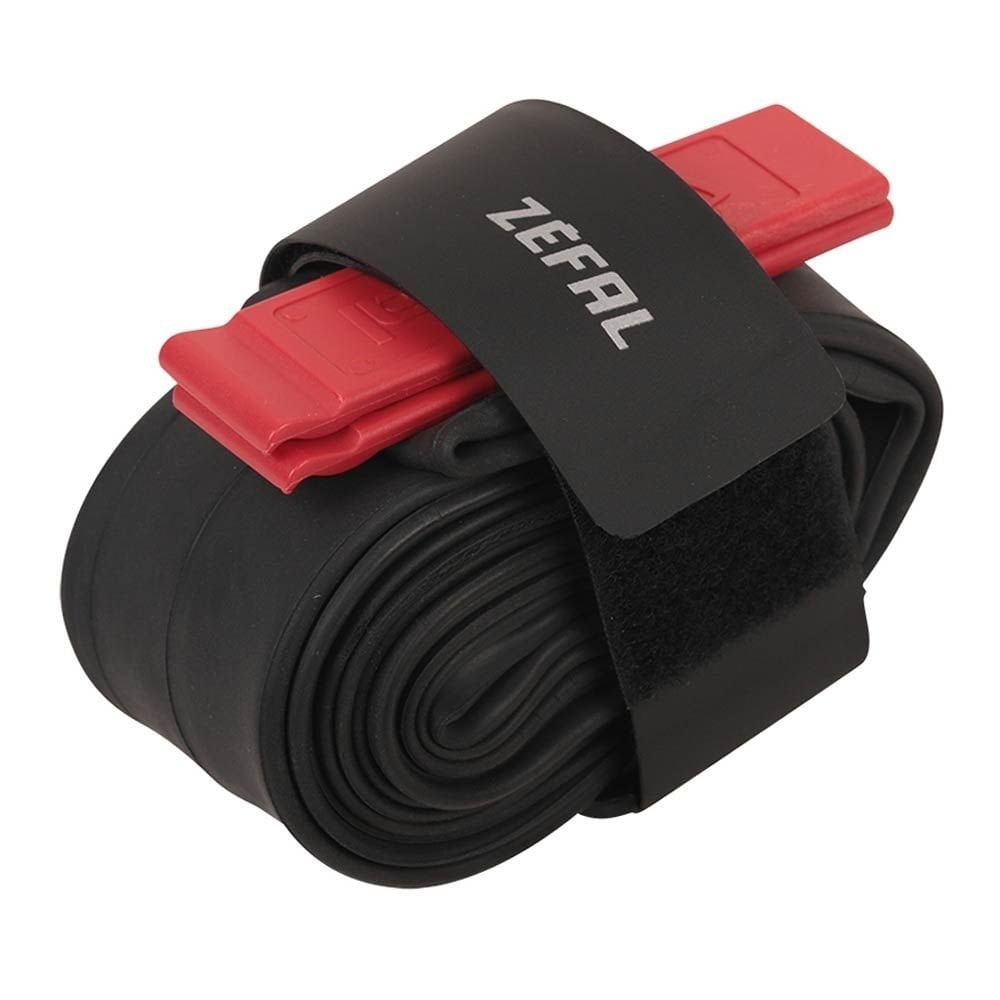
Zefal Puncture Repair - Universal Tube Strap
This double holding strap means you can carry one inner tube as well as 2 tyre levers (Z-Levers) also included. The main strap fits to all frames whilst the other strap is silicon coated suitable for all inner tube sizes. This really is a simple, yet effective piece of kit which is perfect for cyclists who like the freedom to ride without a bag. Frame Strap: Extra wide and made from Hypalon, a resistant material which won't cause damage. Inner Tube Strap: Coated in PU creating a secure hold wihtout causing damage. Universal: For all types of bike inner tubes, even the wider ones. Tyre Levers: Supplied with 2 highly resitant Z-Levers. Inner Tube not supplied
Brand: Zefal
Category: Sporting Goods > Outdoor Recreation > Cycling > Bicycle Accessories > Bicycle Tire Repair Supplies & Kits